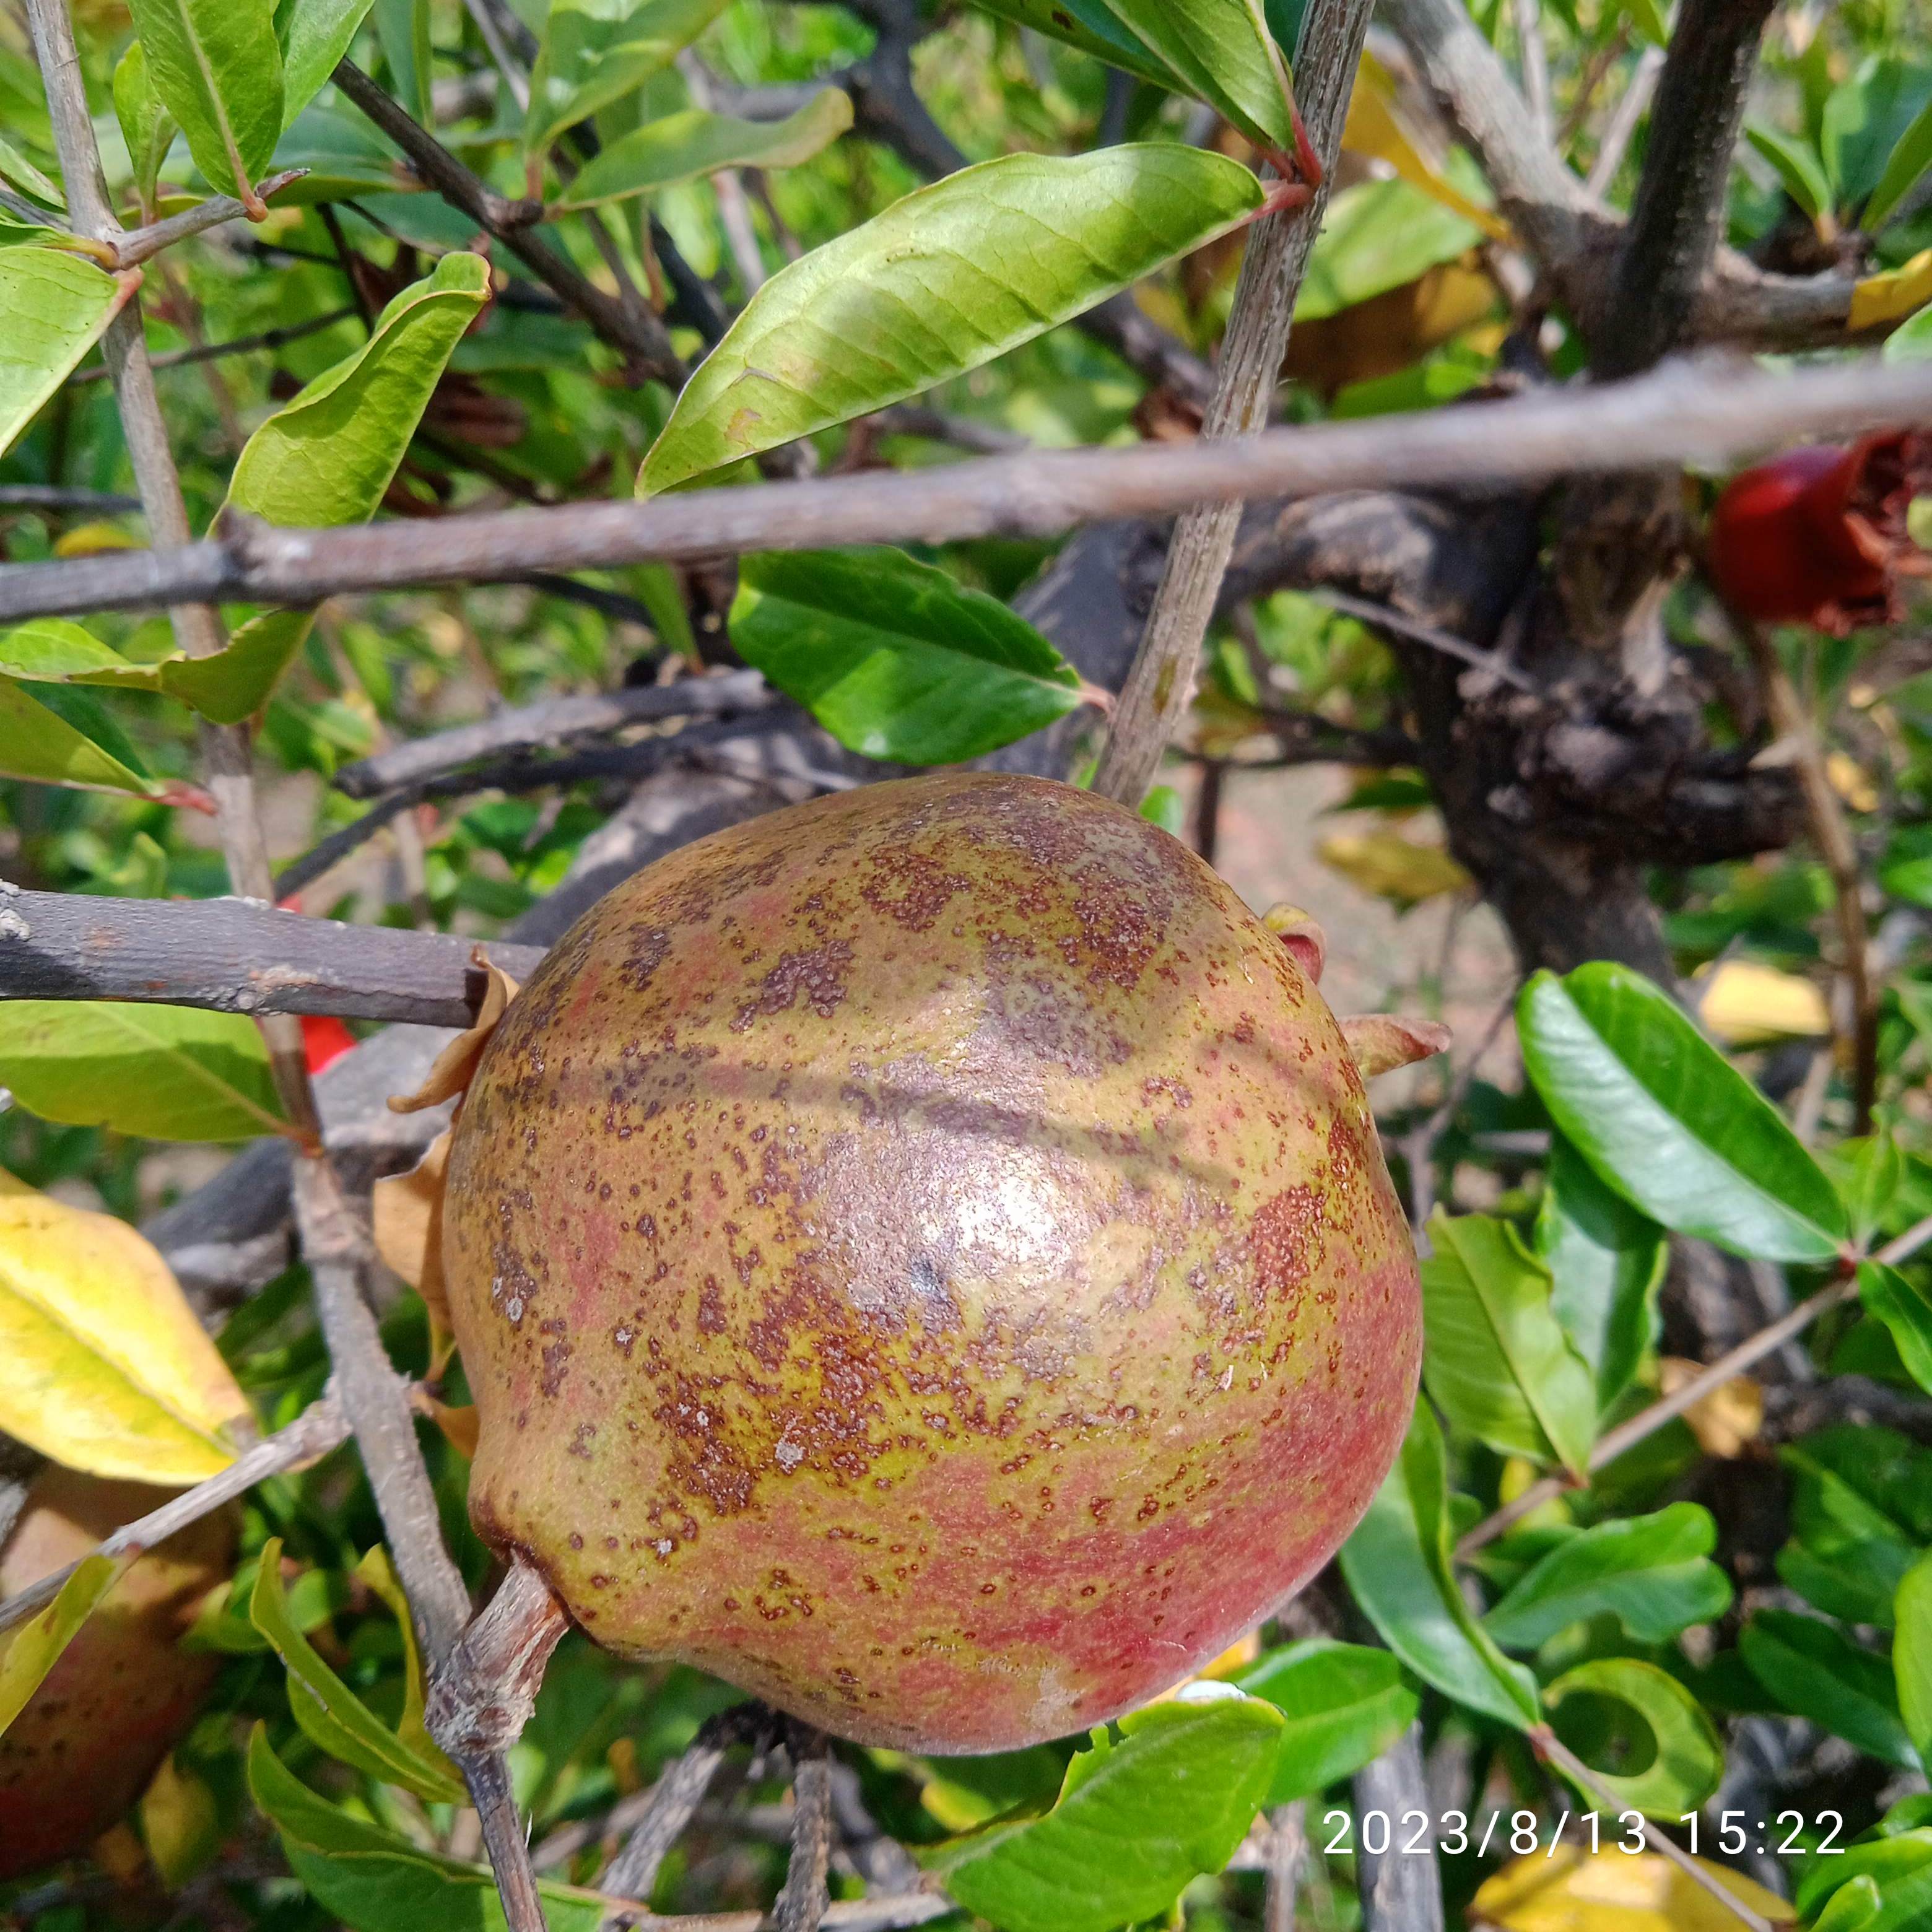
Label: Cercospora